Aliw Channel 23

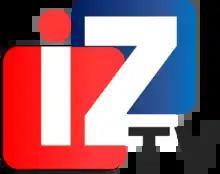
Logo used from August 2022 to January 2023.

The channel began its test broadcast with a live video feed of DWIZ 882 on May 6, 2022. On August 10, 2022, the feed was rebranded as IZTV. The official launch took place on November 18, 2022.